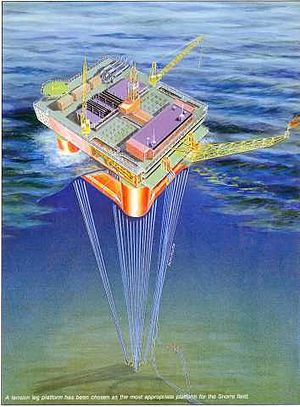
Nordsøolie / Teknologisk udvikling / Produktionsteknik / Platformstyper
Model af tension-leg platform brugt på det norske Snorrefelt.
Nordsøolie er en samlet betegnelse for forekomster af kulbrinter under Nordsøens bund. De første oliefelter i Nordsøen blev opdaget i begyndelsen af 1960'erne, og siden da har alle lande rundt om Nordsøen iværksat indvinding af de værdifulde råstoffer. Produktionen af olie toppede i 1999 med en dagsproduktion på over 1 mio m³, mens dagsproduktionen af gas nogle år senere nåede tæt på 1 mia m³. Siden da har produktionen været jævnt aftagende.